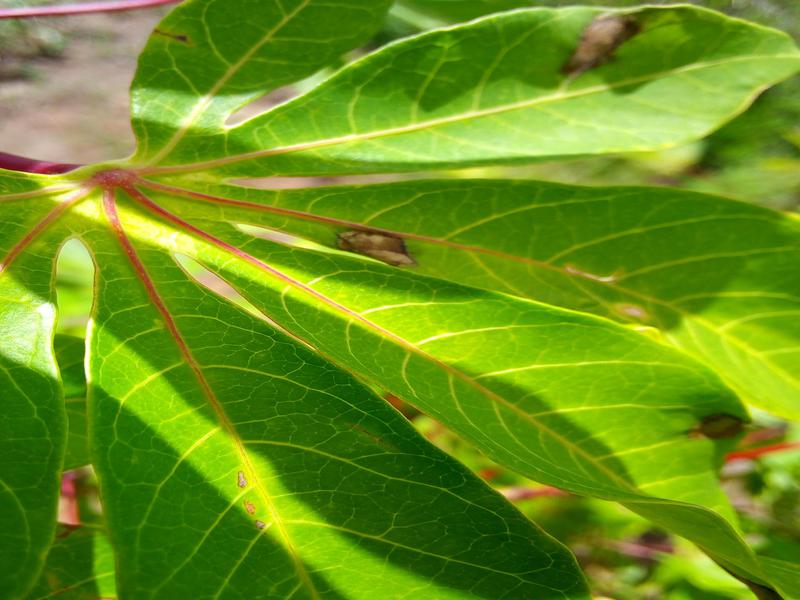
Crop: cassava
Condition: healthy